Ozurgeti, Ozurgeti Municipality

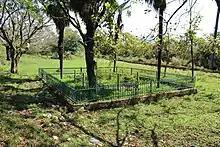
Grave of Ottoman soldiers from 1918 battle.

Ozurgeti is a village in the Ozurgeti Municipality of Guria in western Georgia. It is located on the Natenebi River, 2 kilometres from the city Ozurgeti. On 11 April 1918, a small battle was fought there between the Ottoman Empire and the Transcaucasian Commissariat. A cemetery for the Ottoman soldiers is located in the village. From 1930 until 1989, the village was named Makharadze in honour of Filipp Makharadze, a Georgian Bolshevik.